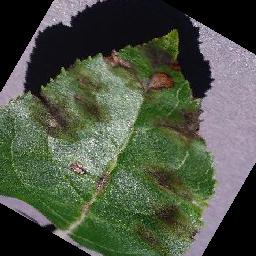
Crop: apple
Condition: scab